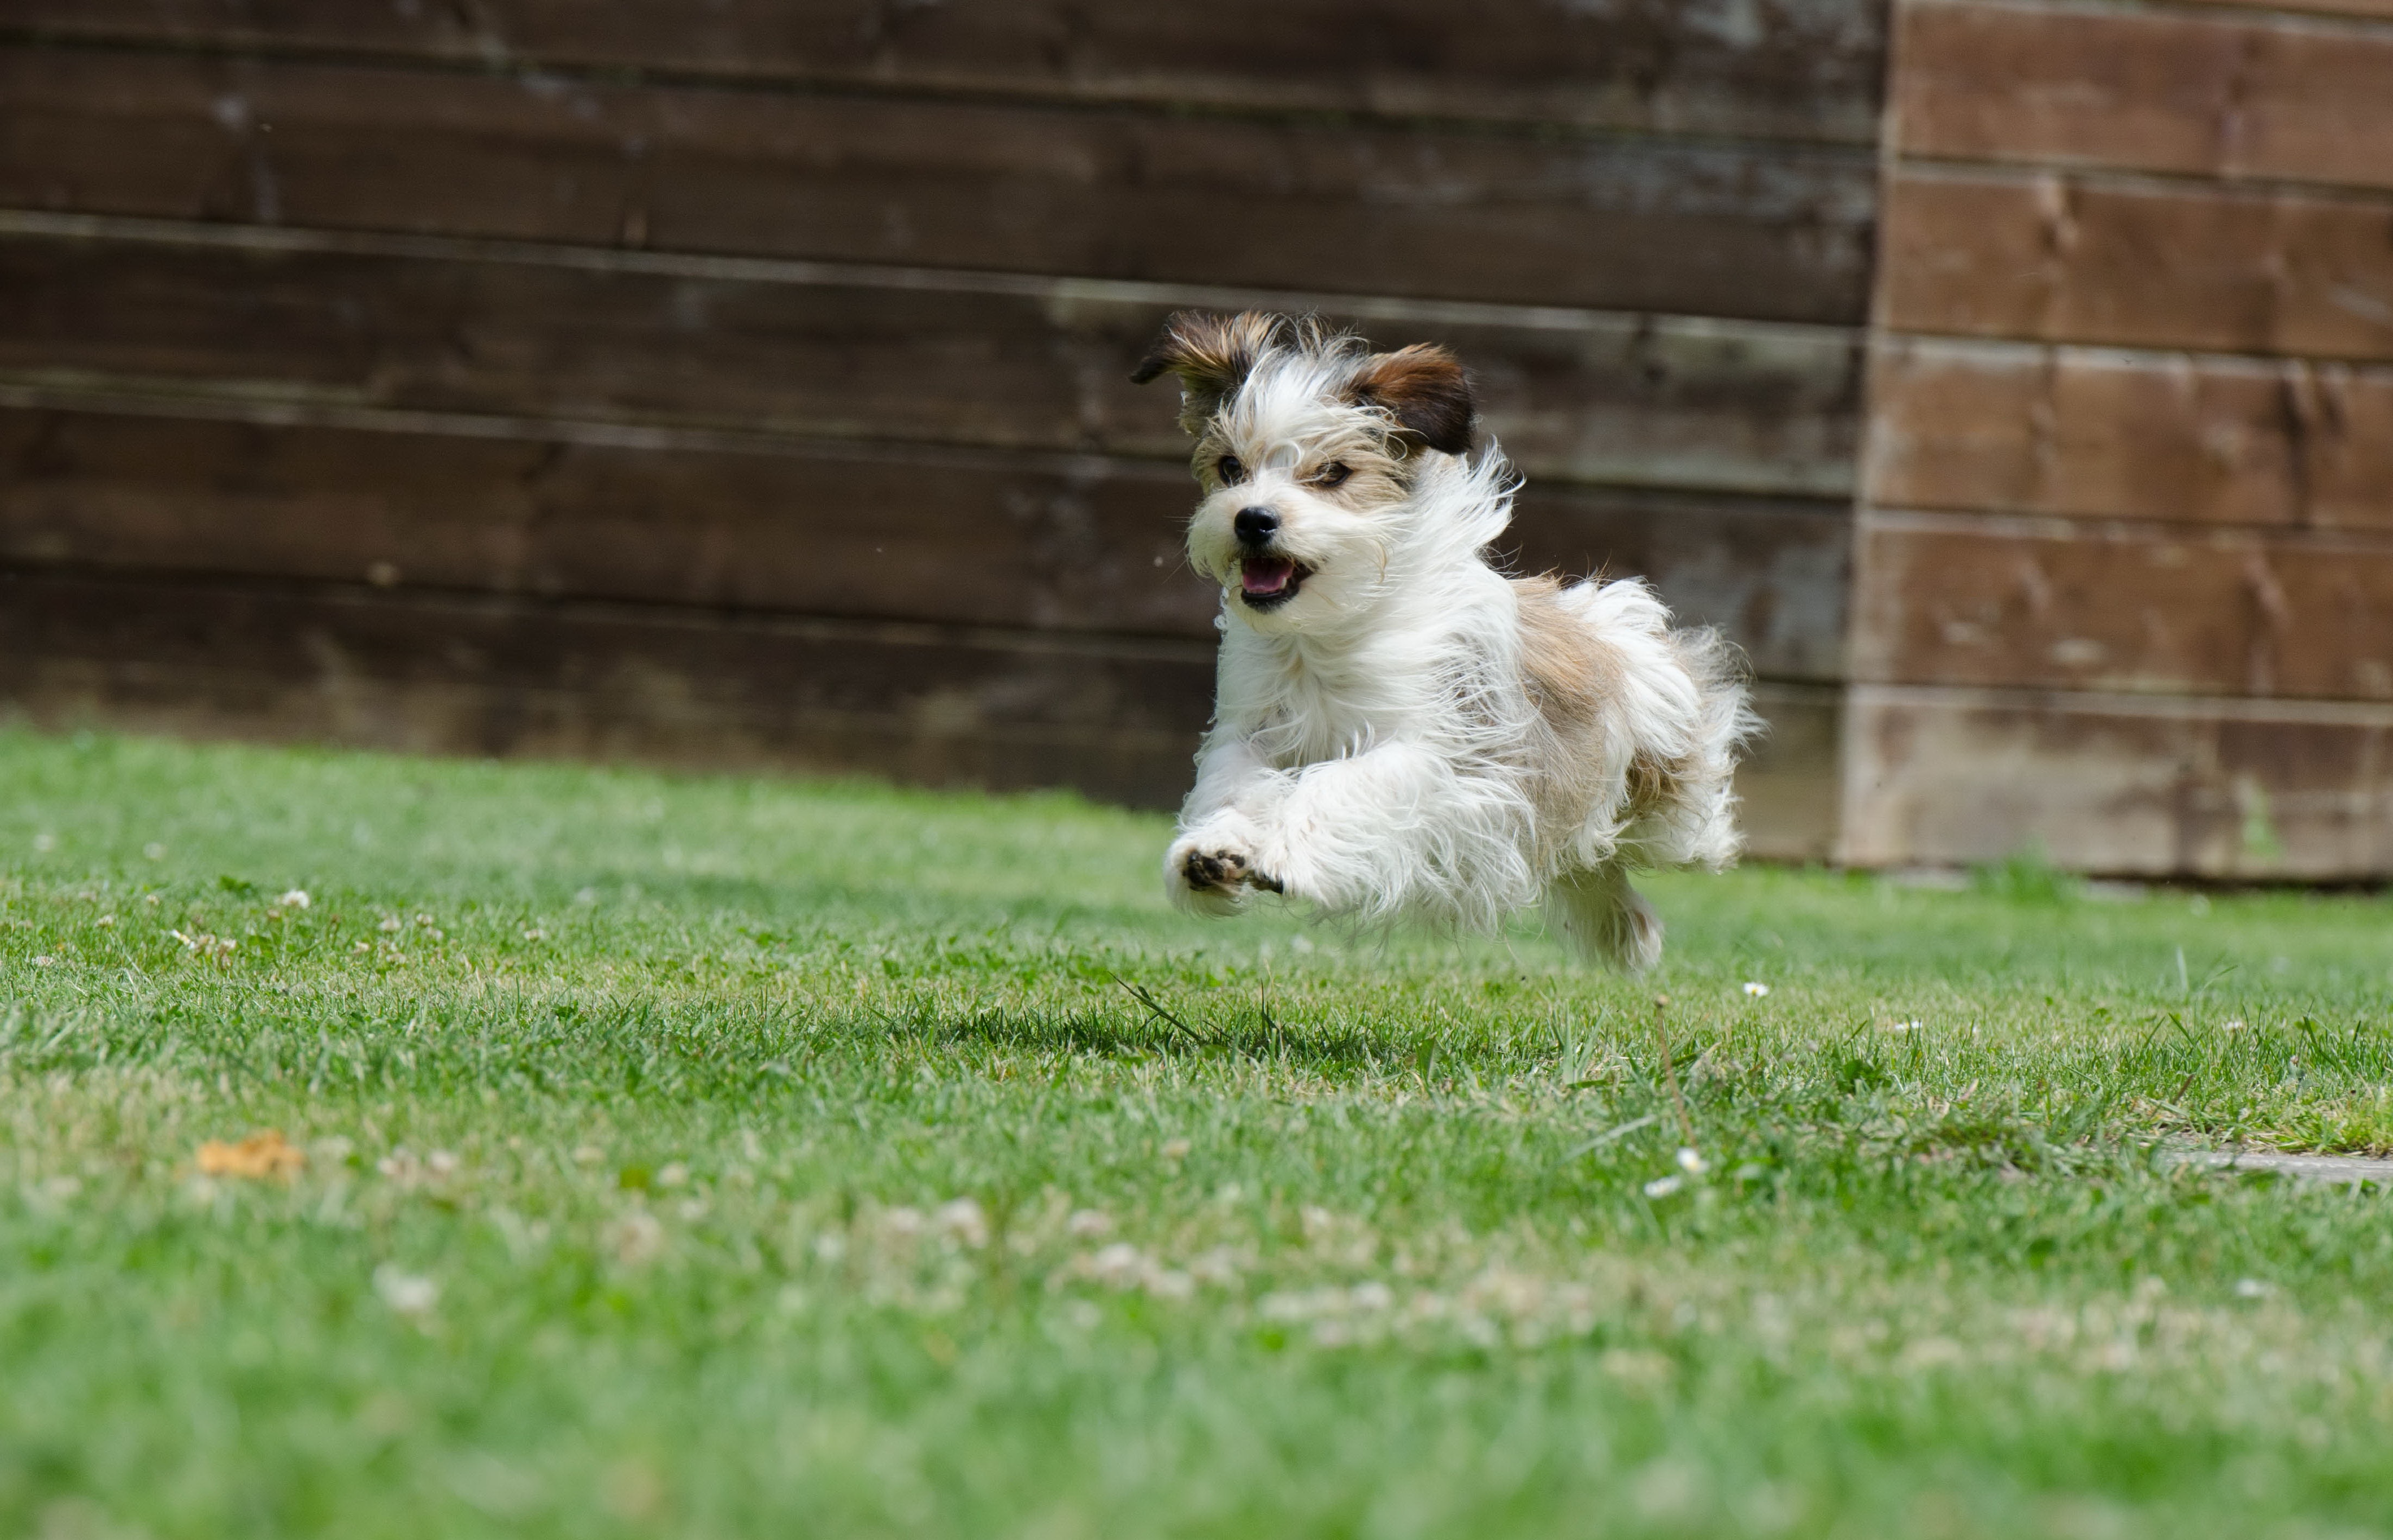
grass, sweet, puppy, dog, pet, small, mammal, vertebrate, dog breed, terrier, small dog, knuffig, wuschelig, small hybrid, hybrids, dog like mammal, dog crossbreeds